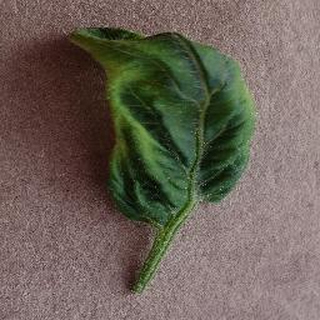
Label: tomato_yellow_leaf_curl_virus